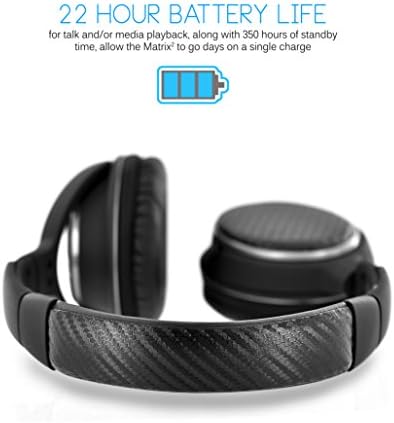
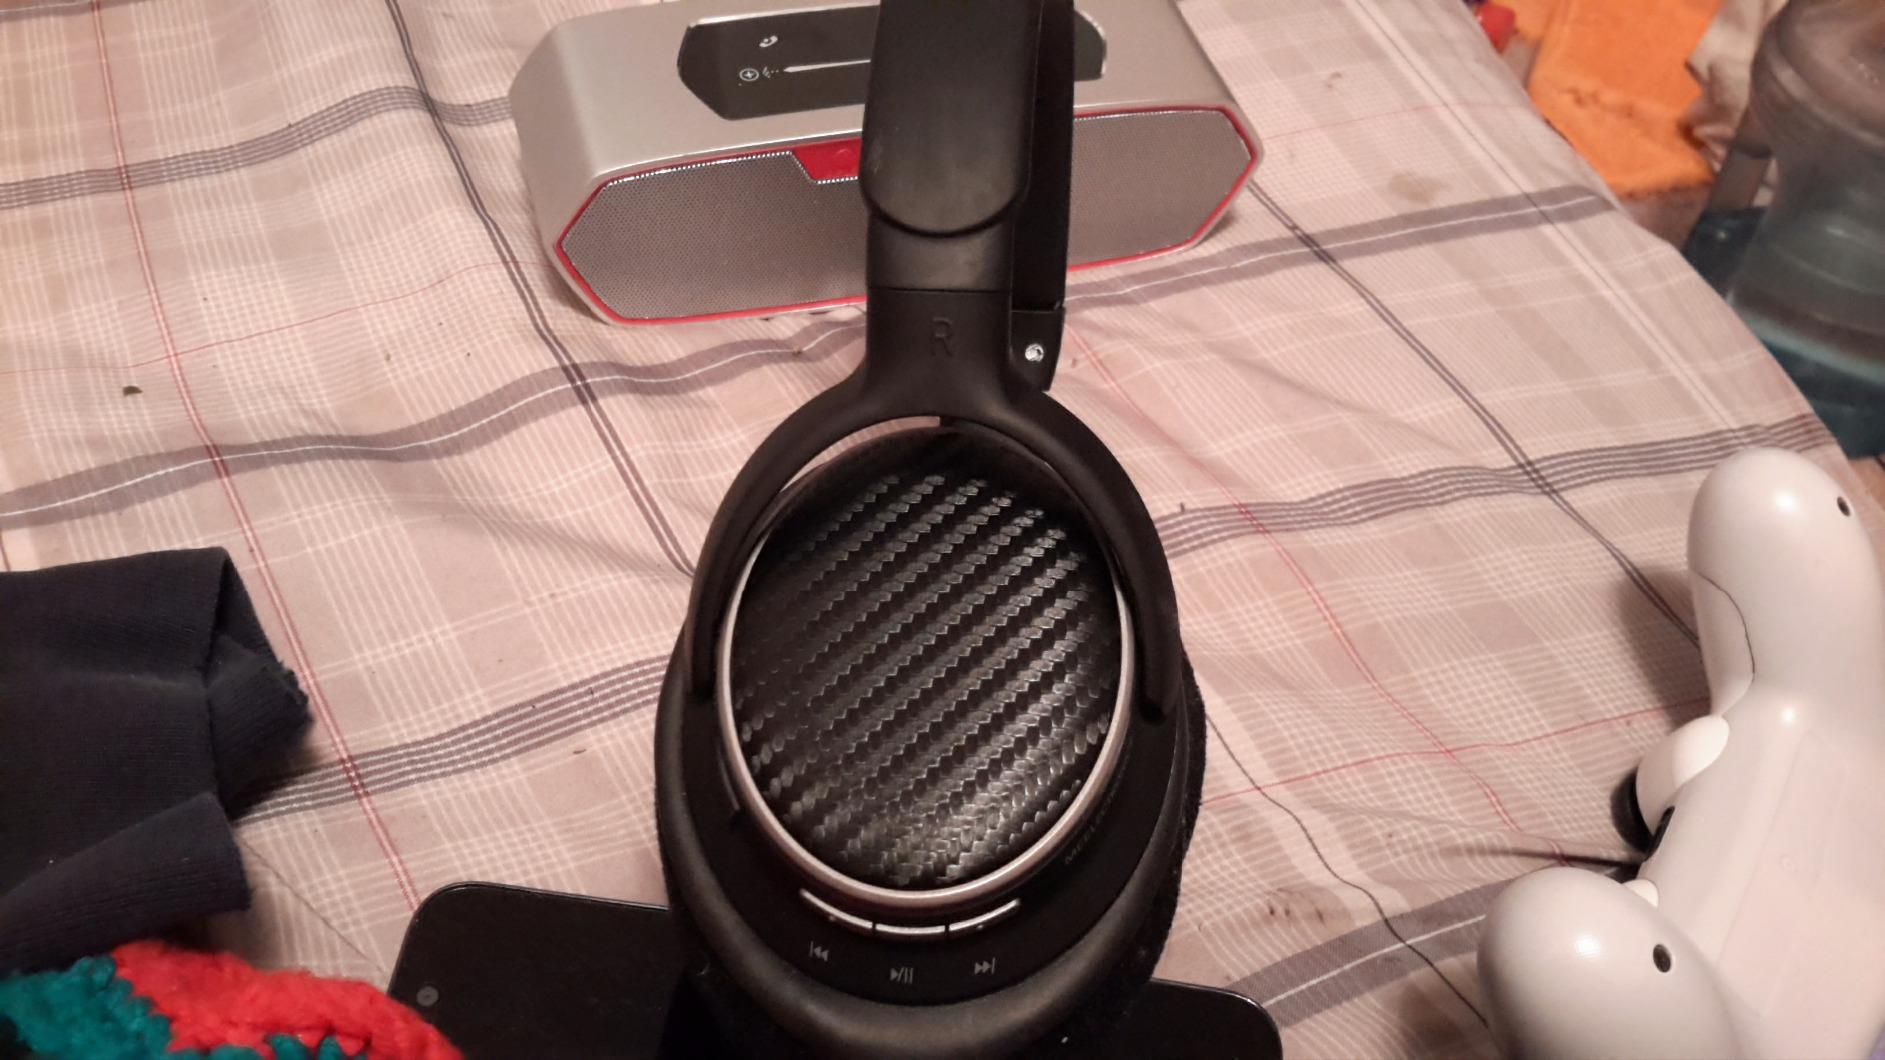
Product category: headphones
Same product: yes